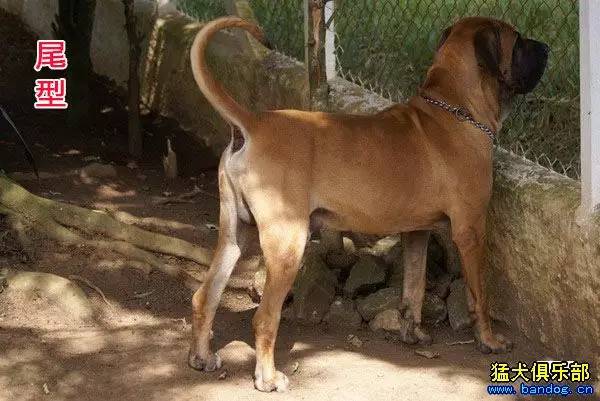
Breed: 220-n000032-Fila_Braziliero